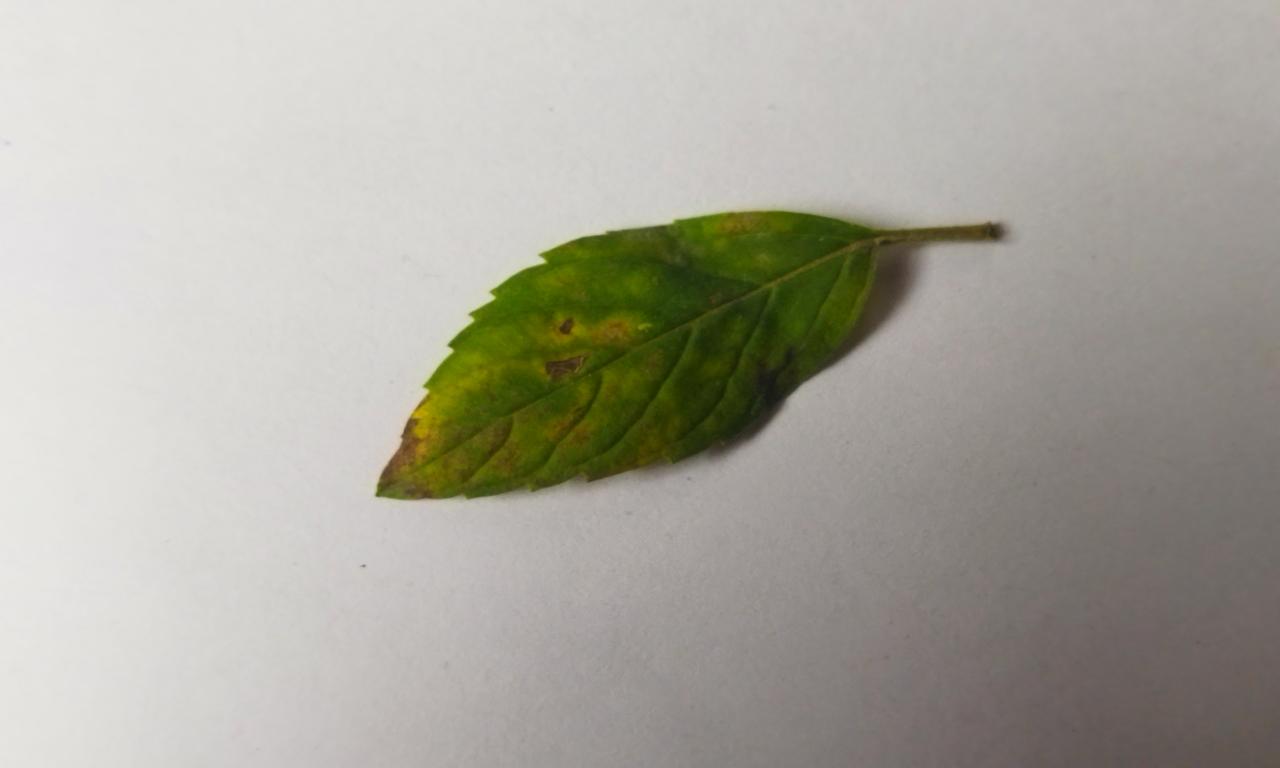
Label: Spoiled